Garibaldi Provincial Park

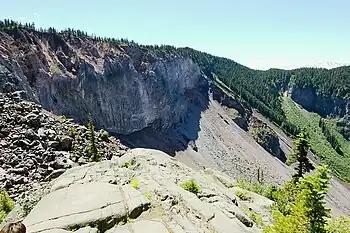

There are over 150 glaciers in the park, including the Garibaldi Névé and Mamquam icefields. The highest peak in Garibaldi Park is Wedge Mountain, at an elevation of . It also includes volcanic features such as an andesite tuya known as The Table, a cinder cone known as the Opal Cone, and the stratovolcanoes Mount Garibaldi, Mount Price and The Black Tusk, which are part of the Garibaldi Volcanic Belt.